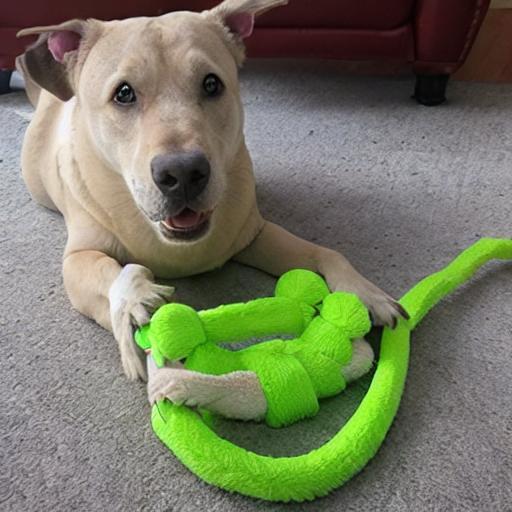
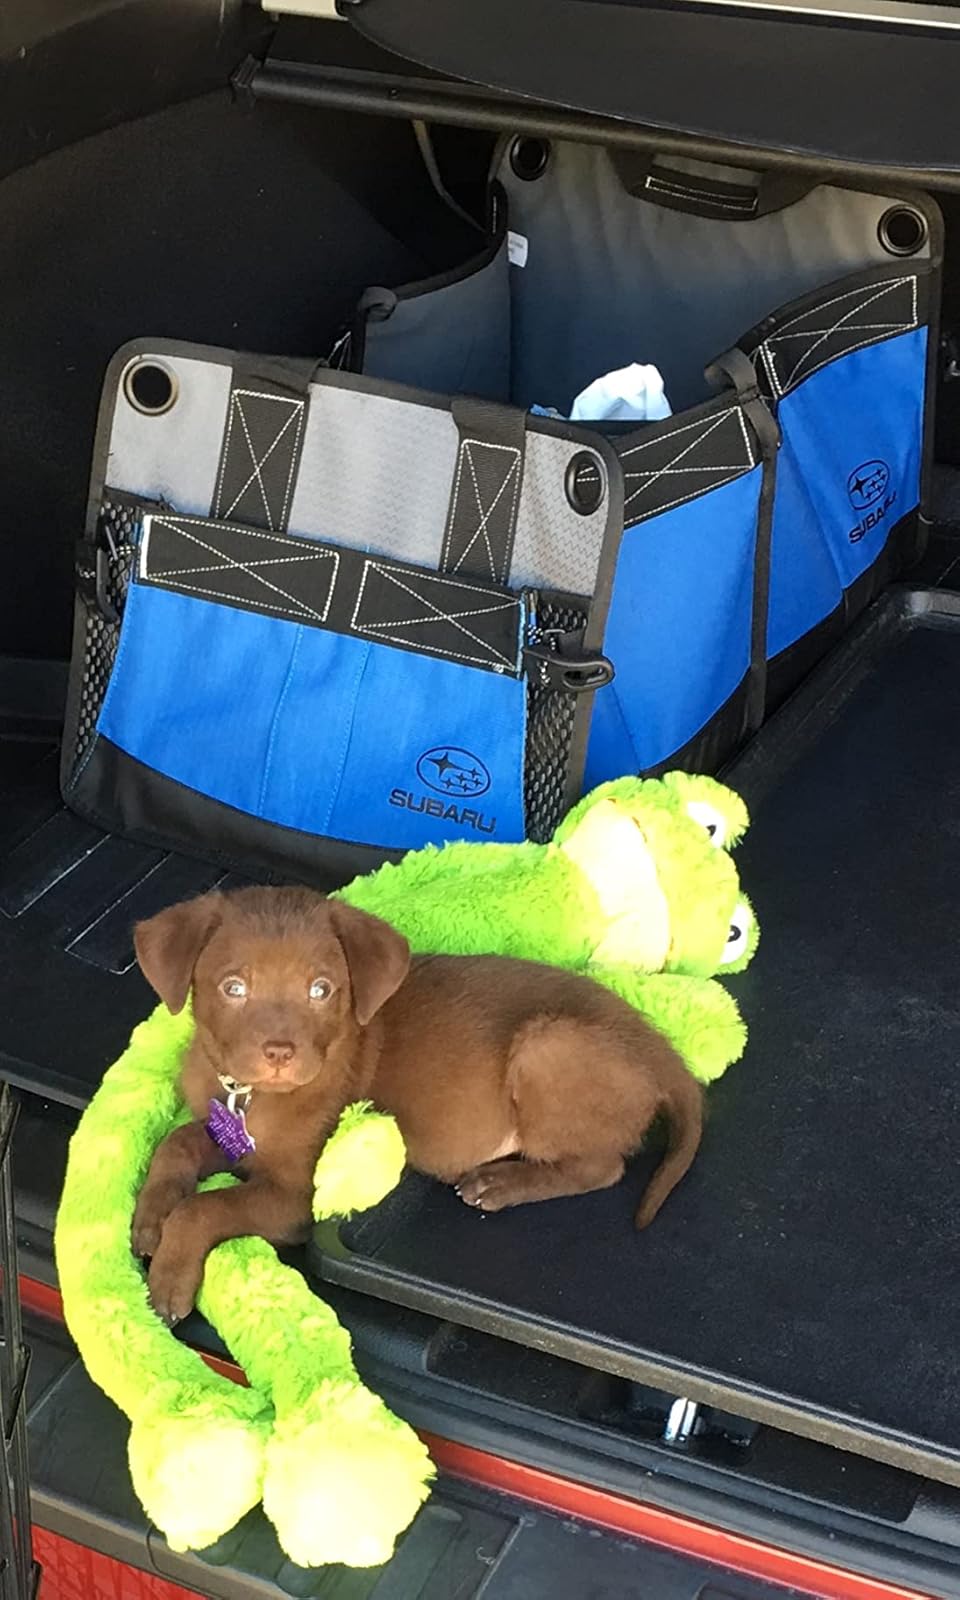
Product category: items_toy
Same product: no